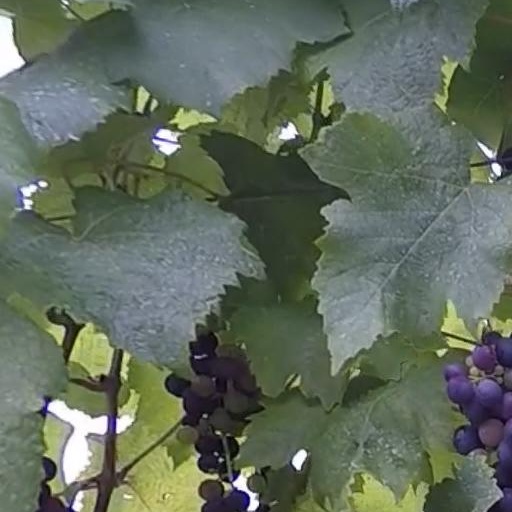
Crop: grape